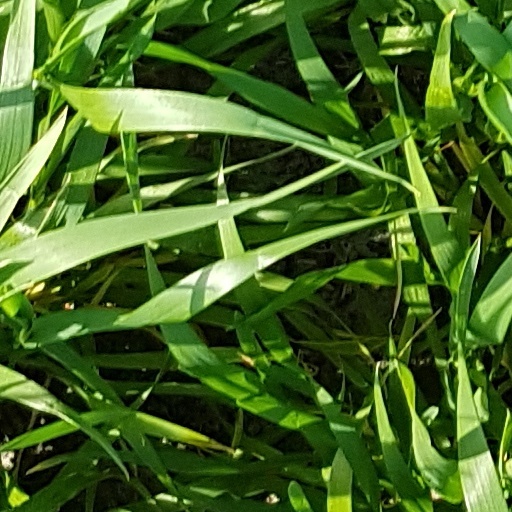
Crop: wheat